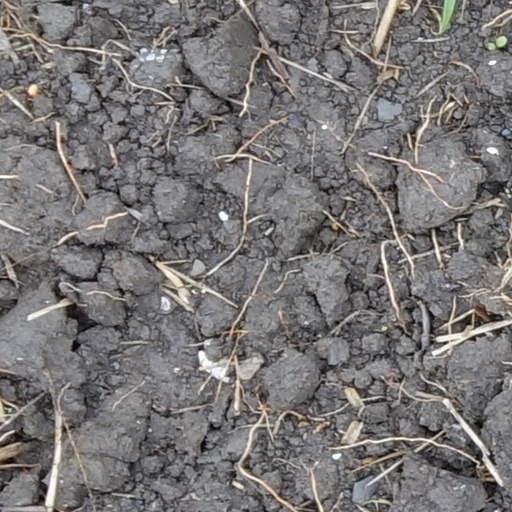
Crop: wheat